Schönefeld

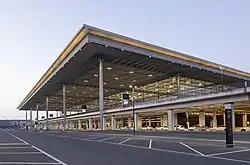
Berlin Brandenburg Airport

The Airport-Center, an industrial area in Waltersdorf, and Berlin Brandenburg Airport are important sources of revenue for Schönefeld.